The Pyramid (film)

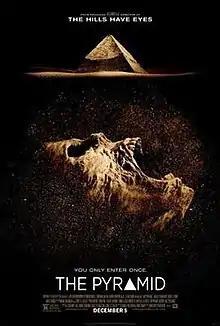
Theatrical release poster

The Pyramid is a 2014 American found footage supernatural horror film directed by Grégory Levasseur, in his directorial debut, produced by Alexandre Aja, and distributed by 20th Century Fox. The plot follows an archaeological team attempting to unlock the secrets of a lost pyramid only to find themselves hunted by an insidious creature. The film stars Ashley Hinshaw, Denis O'Hare, James Buckley, and Daniel Amerman. "The Pyramid" was released on December 5, 2014, and was negatively received by critics.